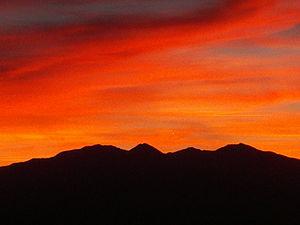
Coucher de soleil derrière le Pic du Canigou situé à l'extrémité Est des Pyrénées
Pyrène est une cité antique localisée pour la première fois par Hérodote puis par divers auteurs gréco-latins. L'existence et la localisation de la cité légendaire restent pourtant incertaines.